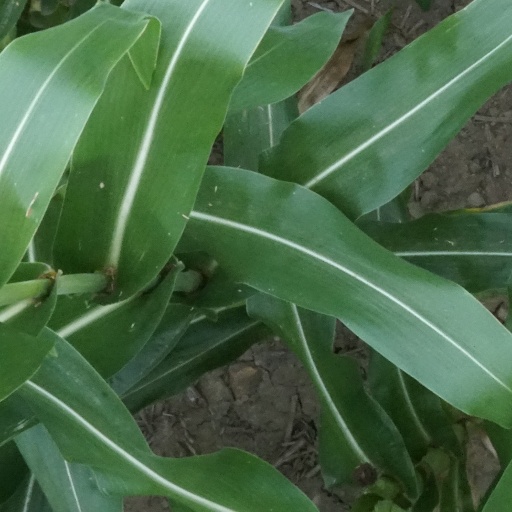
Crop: maize; corn